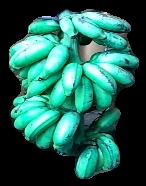
Variety: rasbale
Grade: grade3